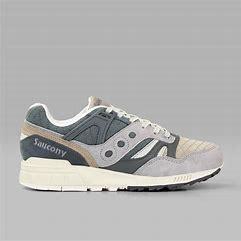
Brand: Saucony
Model: Grid SD